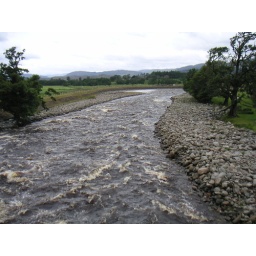
Rushing water in a very full river